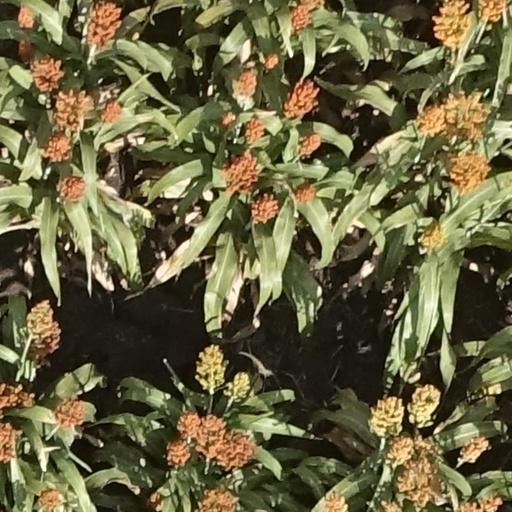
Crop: sorghum